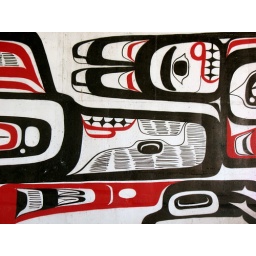
raven in red and black